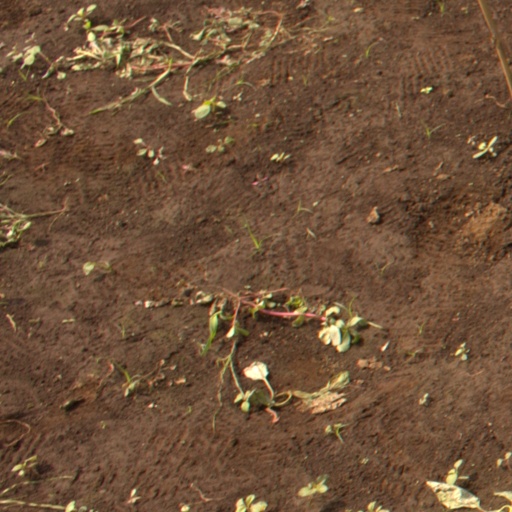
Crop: soybean